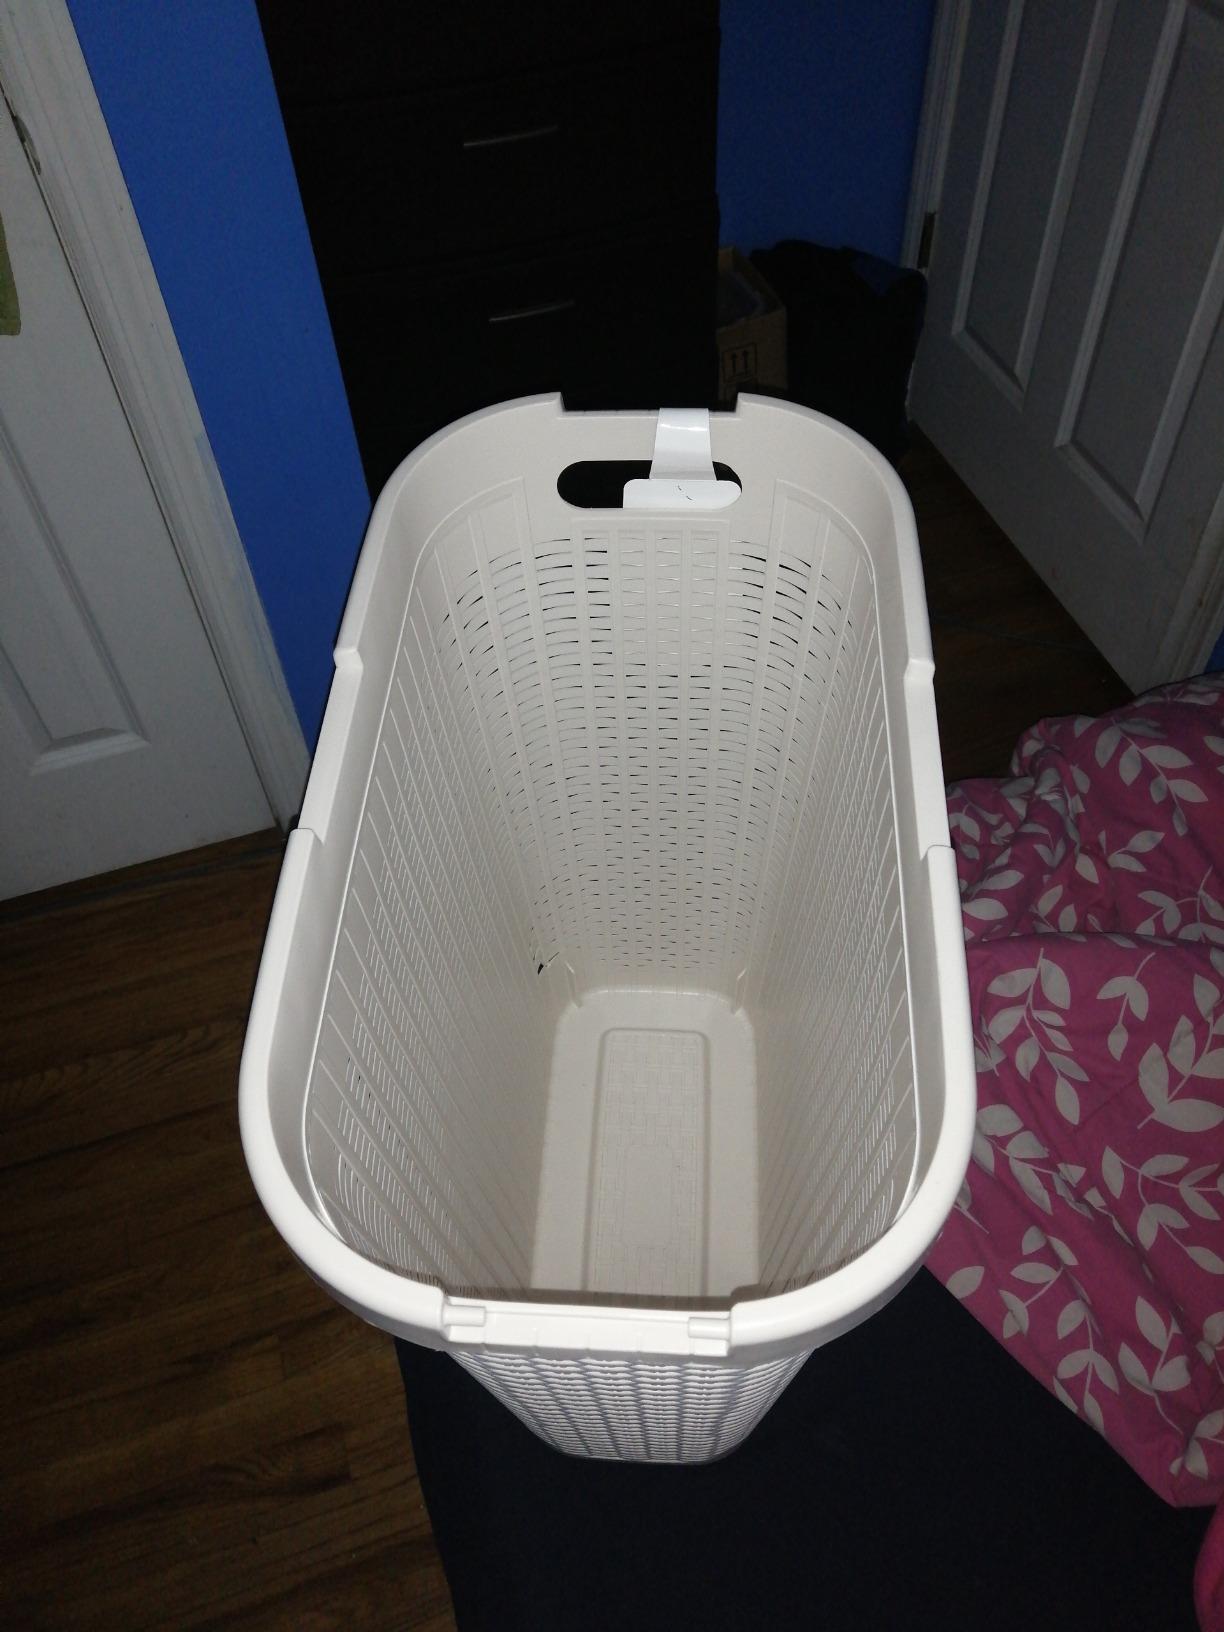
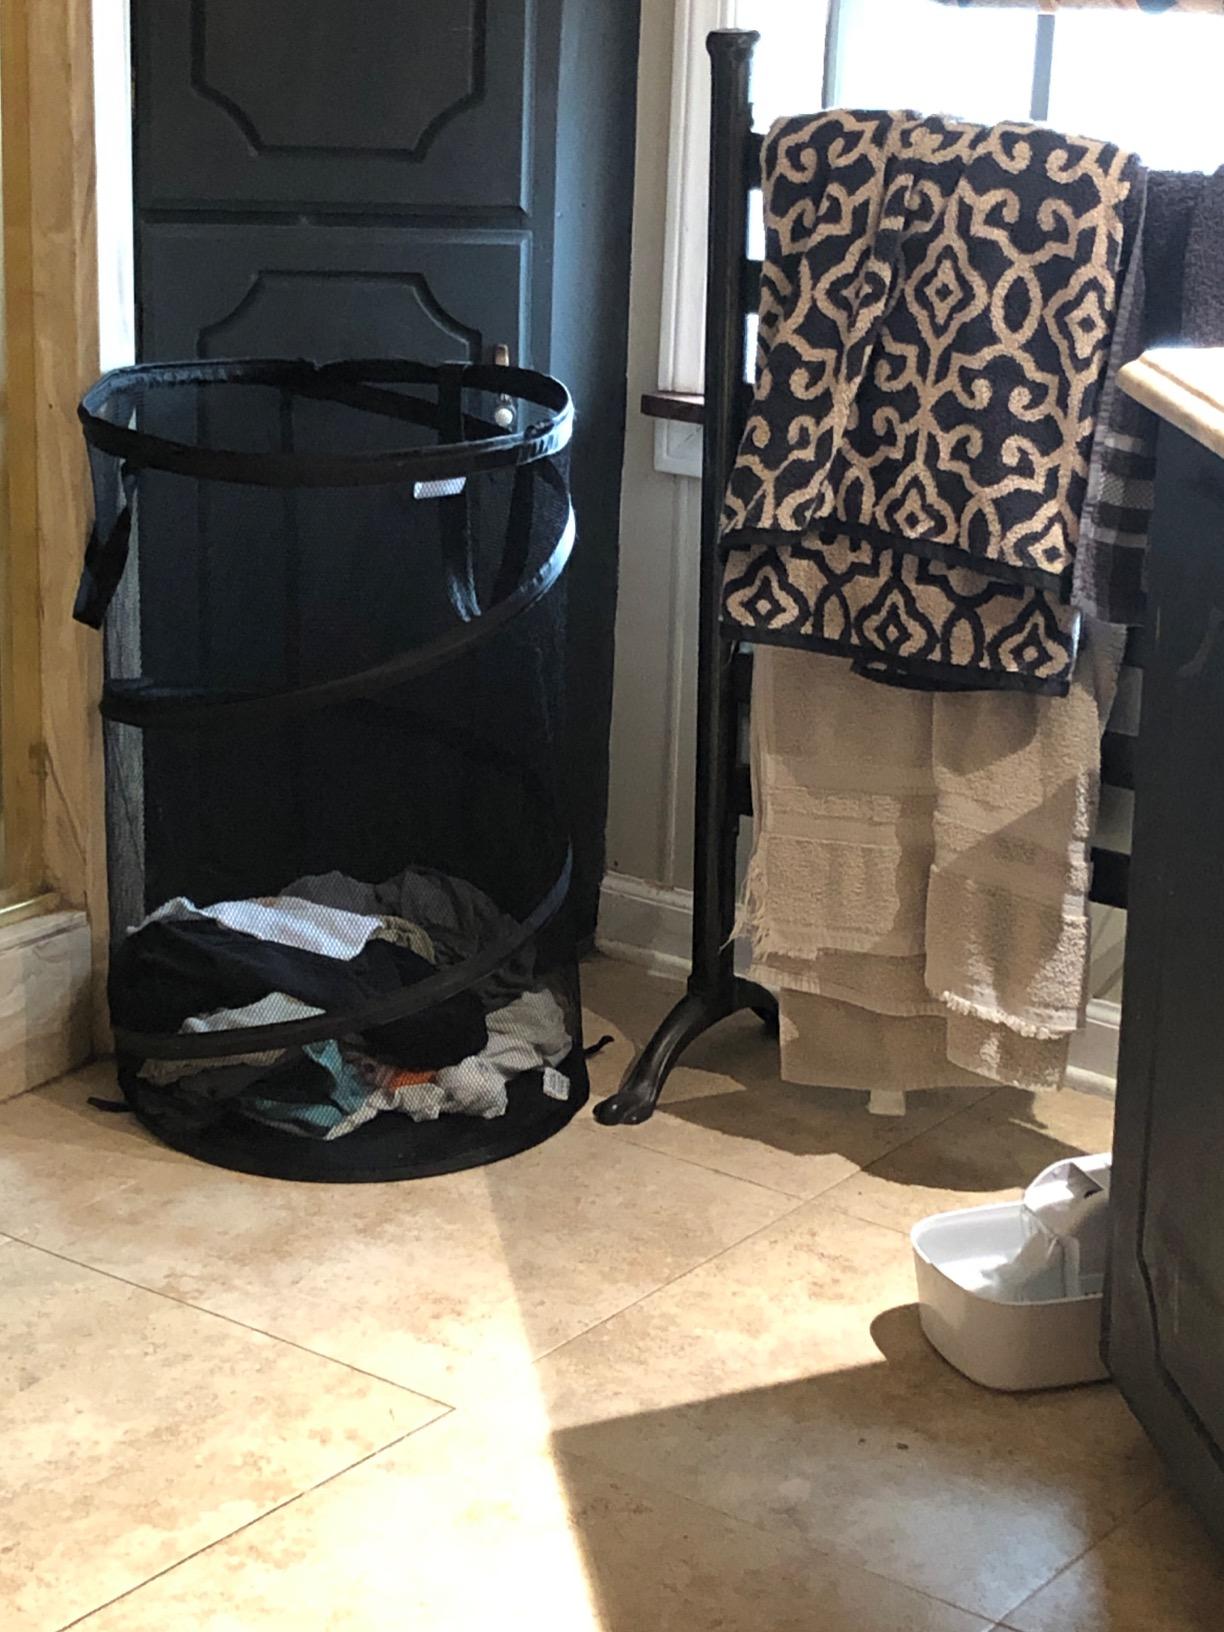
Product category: items_hamper
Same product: no